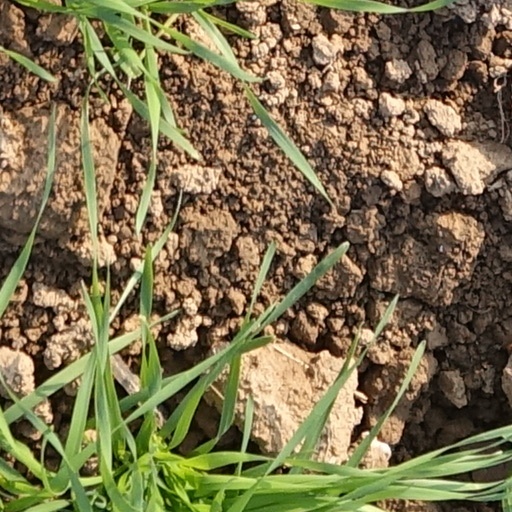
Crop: wheat